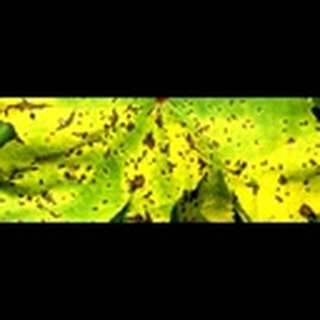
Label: cotton_bacterial_blight